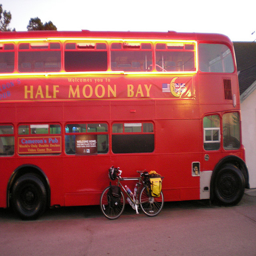
A bicycle leans on a red double-decker bus.
Red double-decker bus with a bicycle laying on top of it.
a red double-decker bus with a bicycle loaded with gear parked next to it
Bus parked on the road with a bicycle next to it.
A bicycle is propped against a bus in a parking lot.